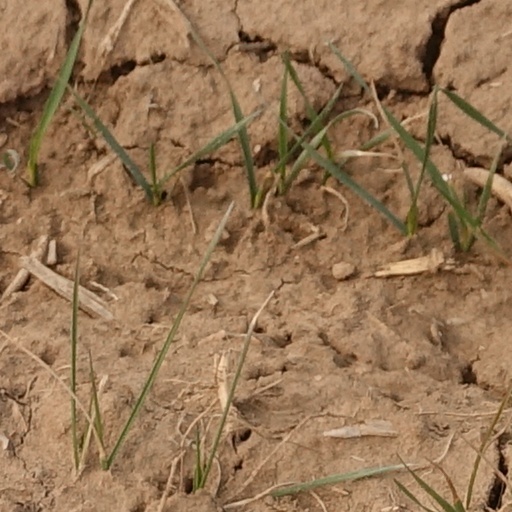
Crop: wheat